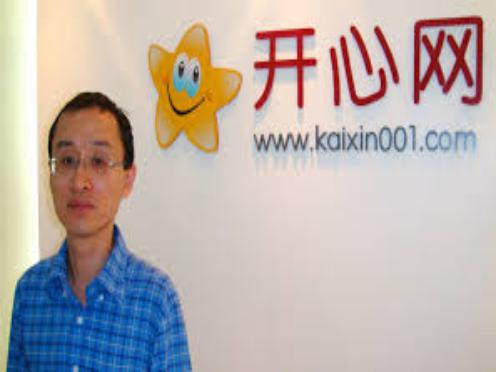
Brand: kaixinwang
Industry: Others